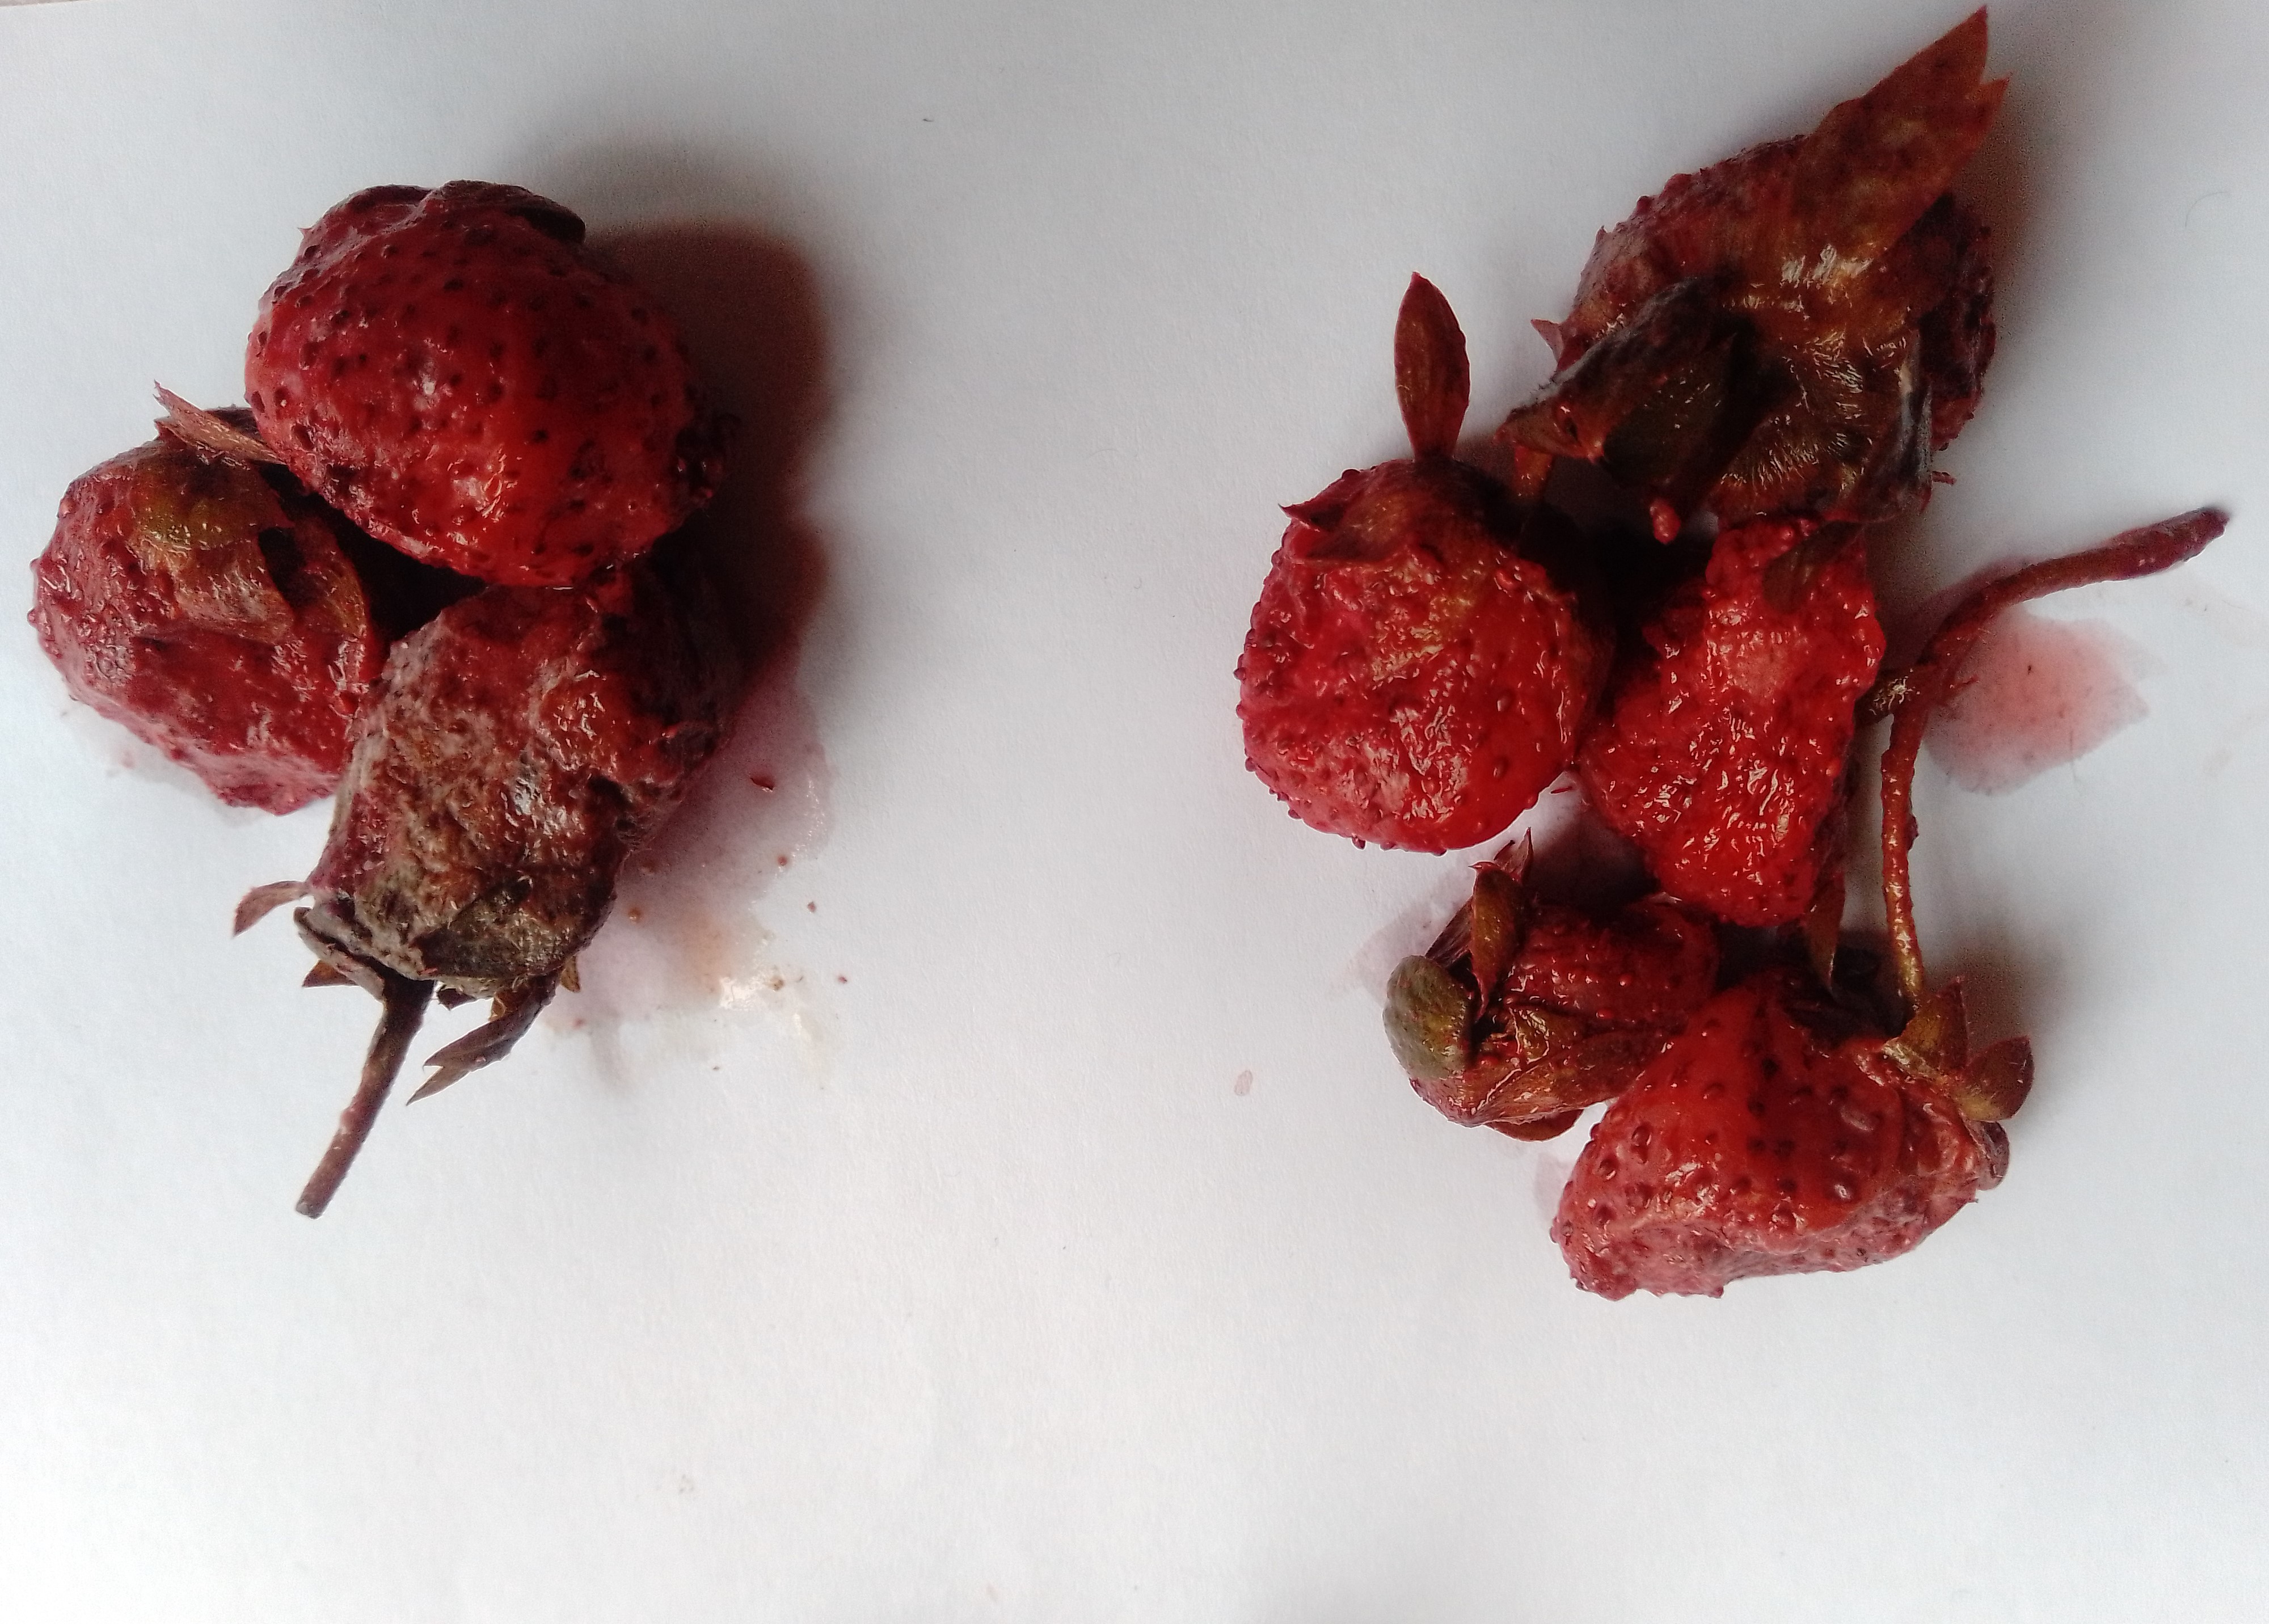
Fruit: strawberry
Condition: rotten